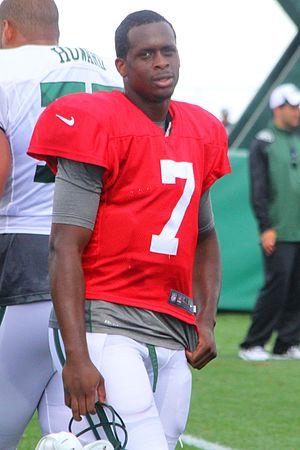
Eugene Cyril "Geno" Smith III, né le 10 octobre 1990 à Miramar, est un joueur américain de football américain évoluant au poste de quarterback pour les Seahawks de Seattle.